Navy Day

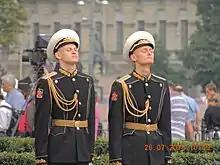
Russian honour guards during a Navy Day event.

In Russia Navy Day is a national holiday that normally takes place on the last Sunday of July. It is a legacy of the Soviet Union that introduced this holiday in June 1939; the date was chosen in connection with the Battle of Gangut.